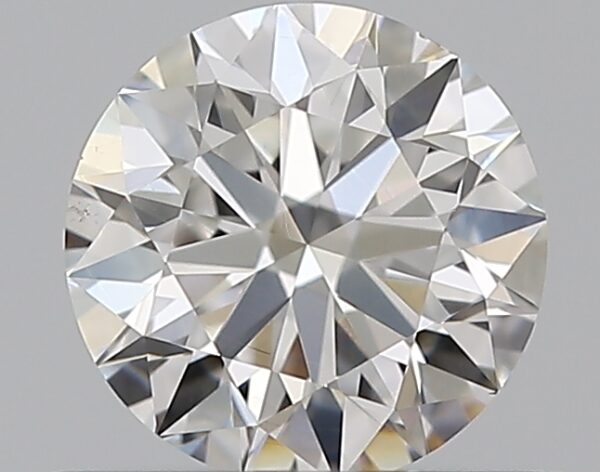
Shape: round
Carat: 0.5
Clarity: VS2
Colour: E
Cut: EX
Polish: EX
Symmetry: EX
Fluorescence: M
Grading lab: GIA
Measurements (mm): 5.06 x 5.09 x 3.15